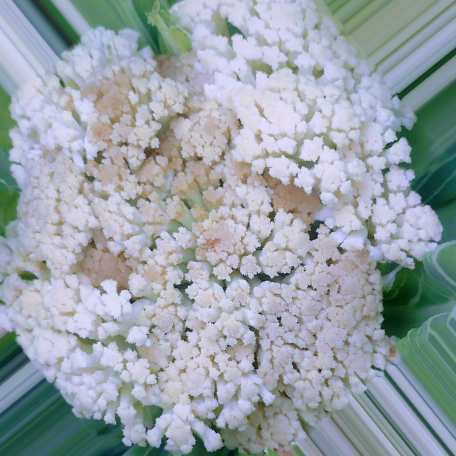
Label: Bacterial spot rot